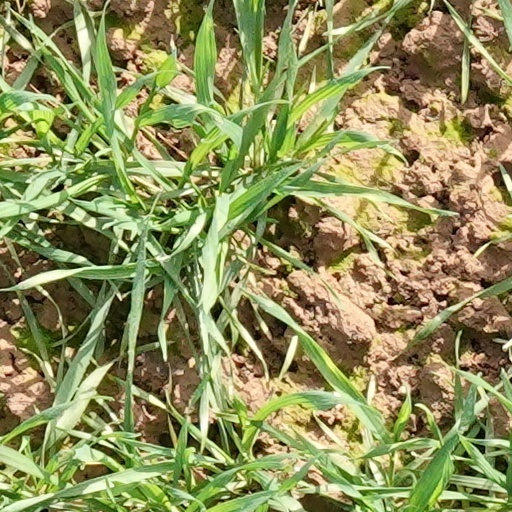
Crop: wheat